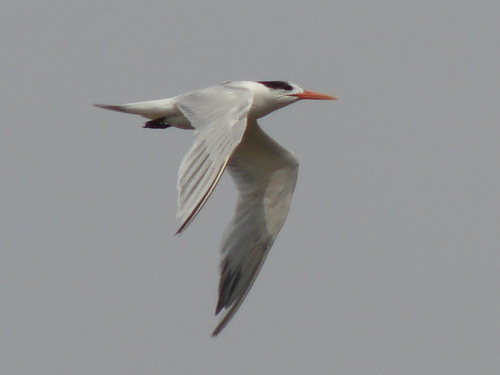
this bird is almost completely gray with black superciliaries and an orange beak.
this large bird is nearly all gray with black superciliaries and a long narrow orange bill.
this bird is white with black on its head and has a long, pointy beak.
this white bird has a long, straight red bill and black atop its eyes.
this is a grey bird with a white breast, black eye and an orange beak.
this bird has wings that are white and has an orange bill
this bird is white with grey and has a long, pointy beak.
this bird is white with black and has a long, pointy beak.
this bird is white and black in color, and has a orange beak.
this bird has wings that are grey and has an orange belly
Species: Elegant Tern